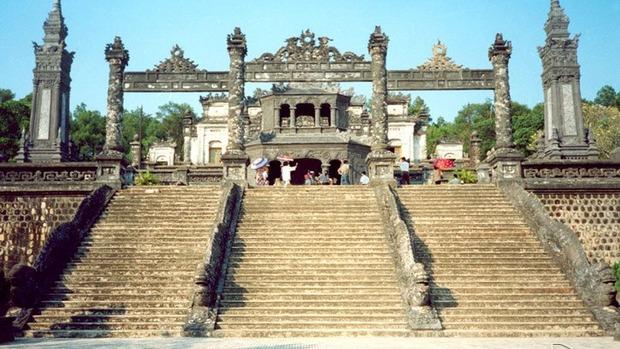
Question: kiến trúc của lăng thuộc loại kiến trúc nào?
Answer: kiến trúc cổ xưa